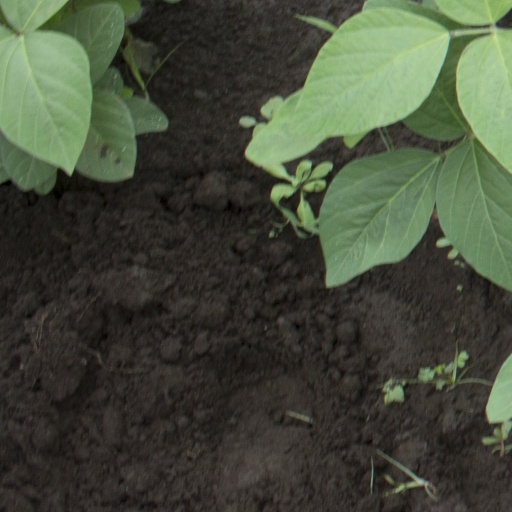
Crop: soybean